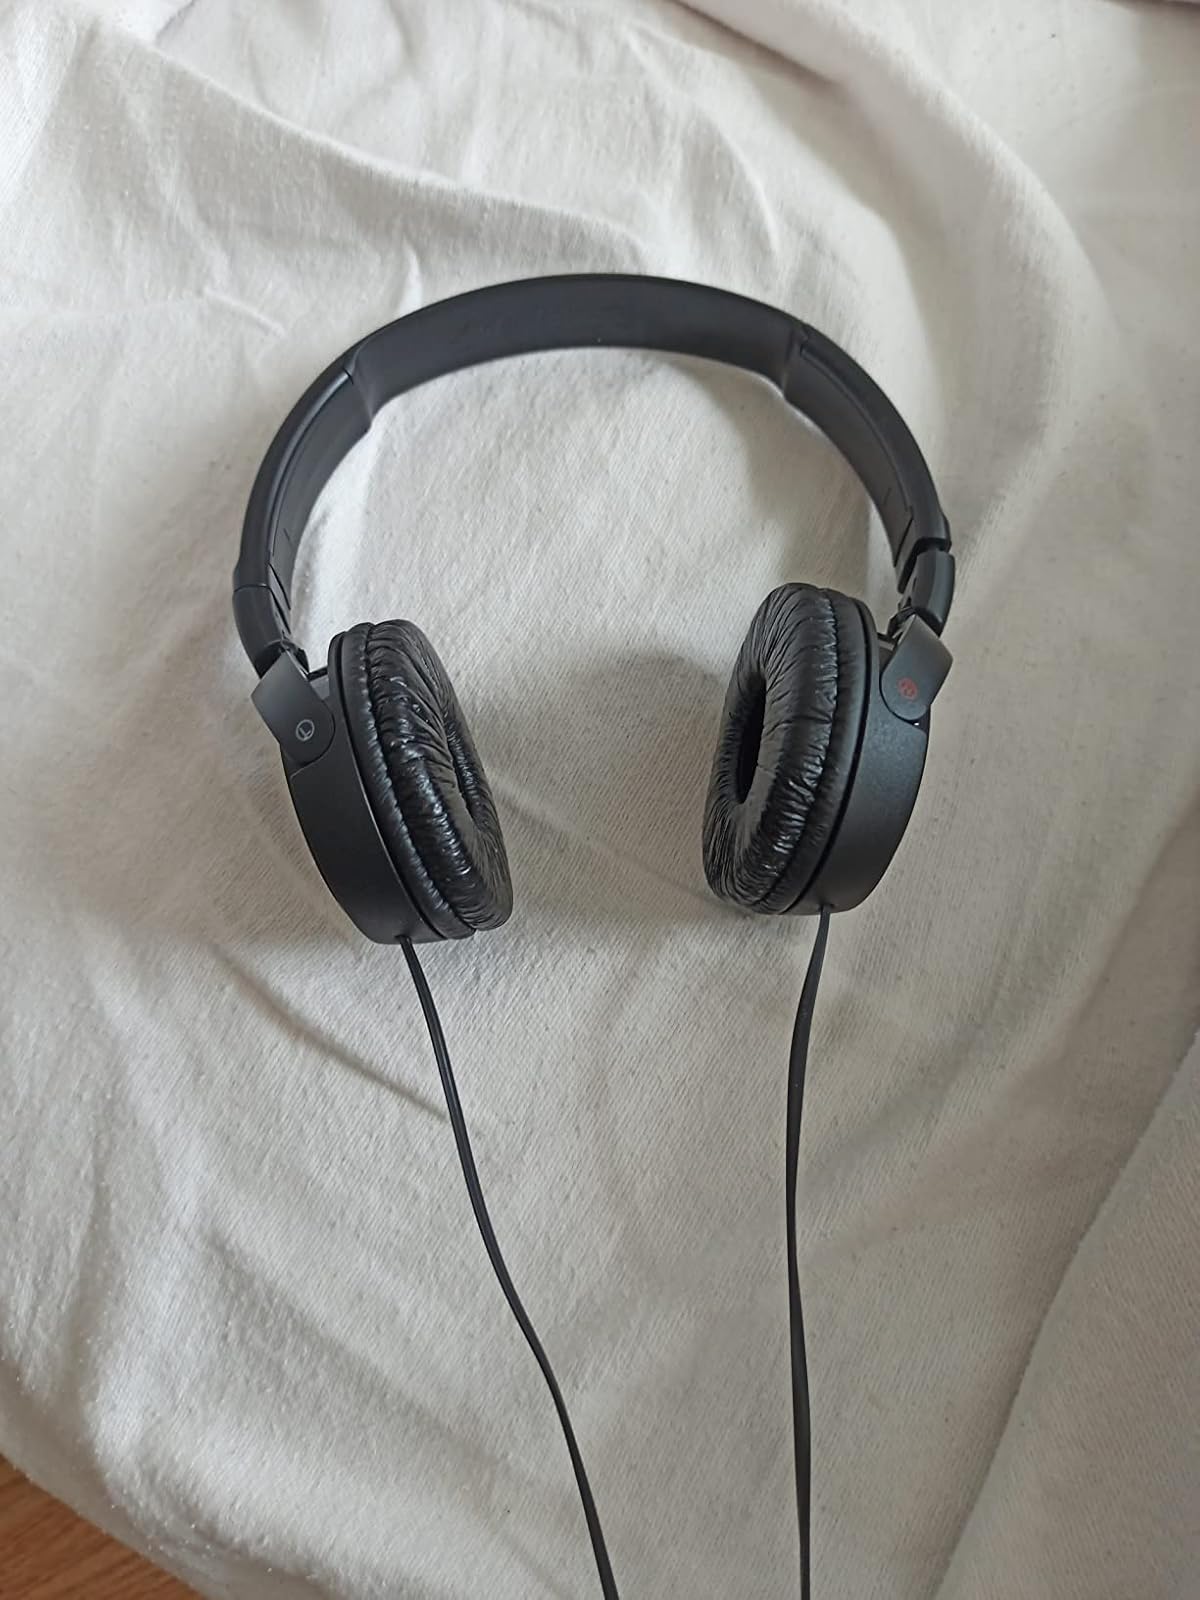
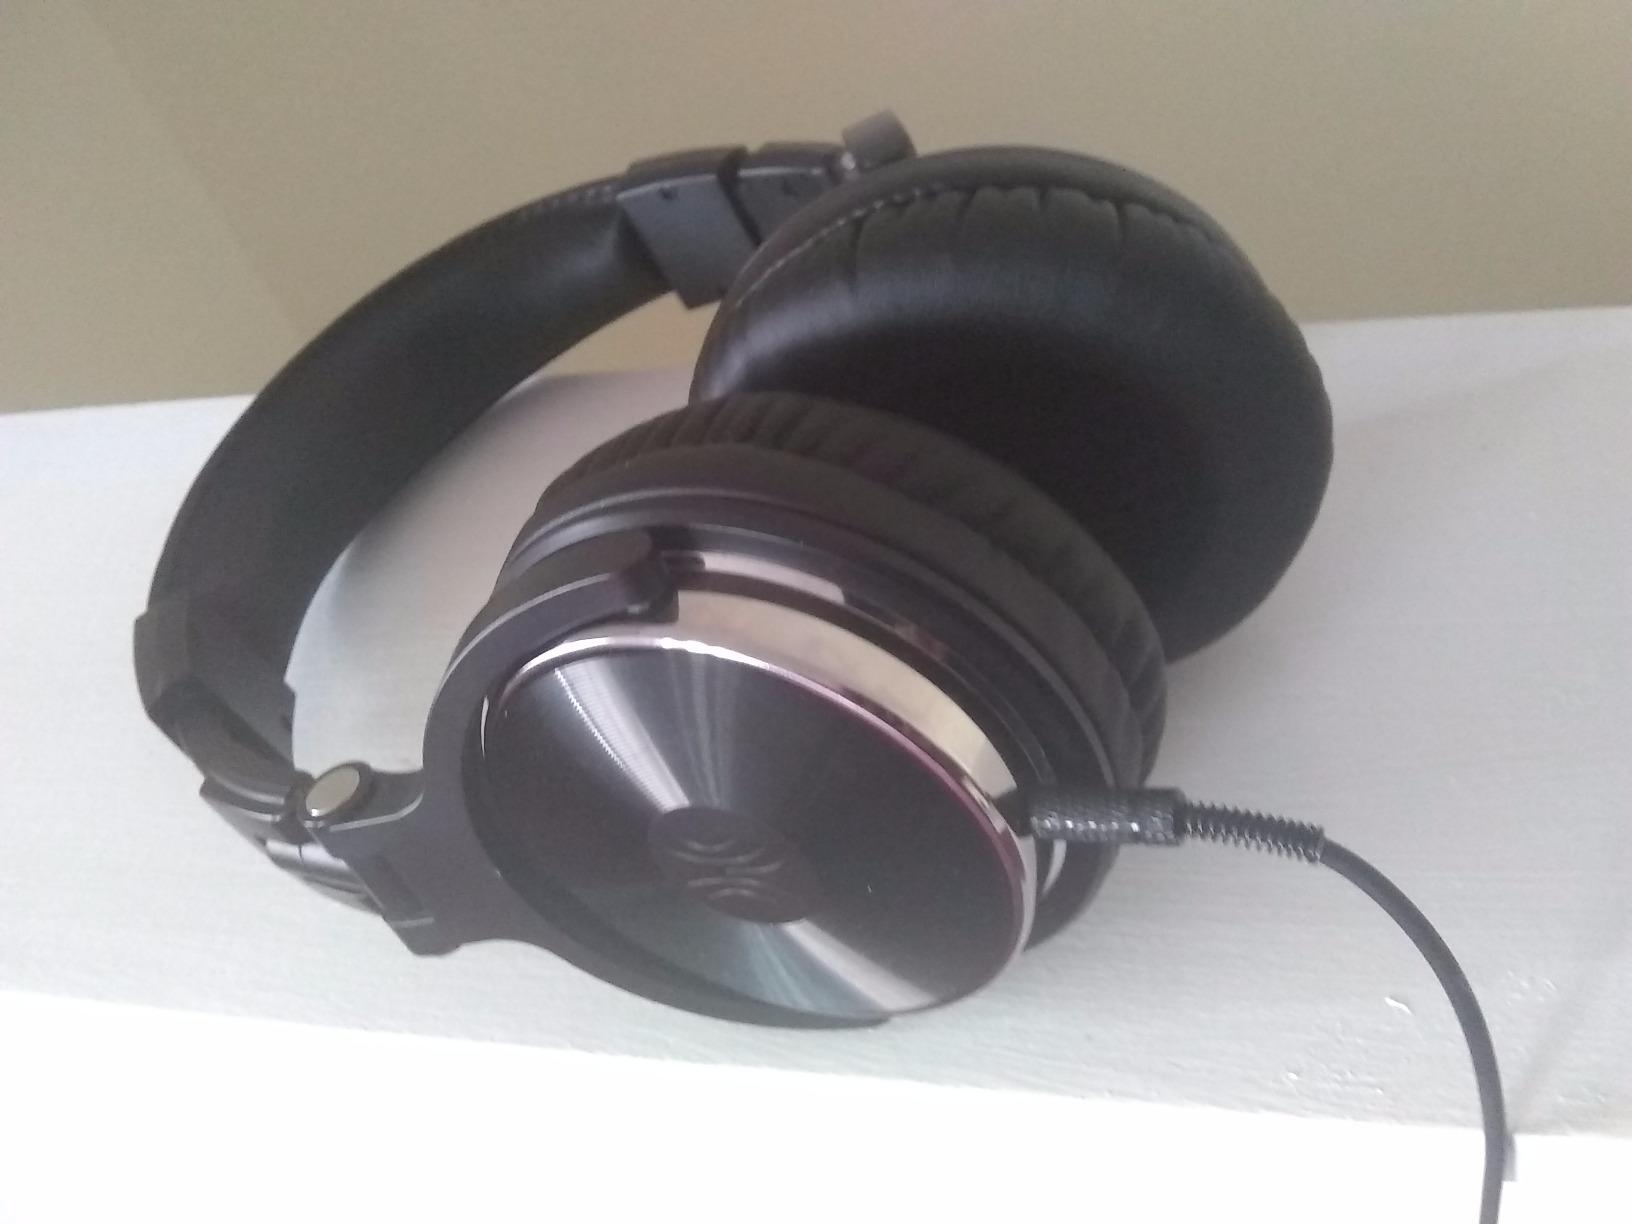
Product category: headphones
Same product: no